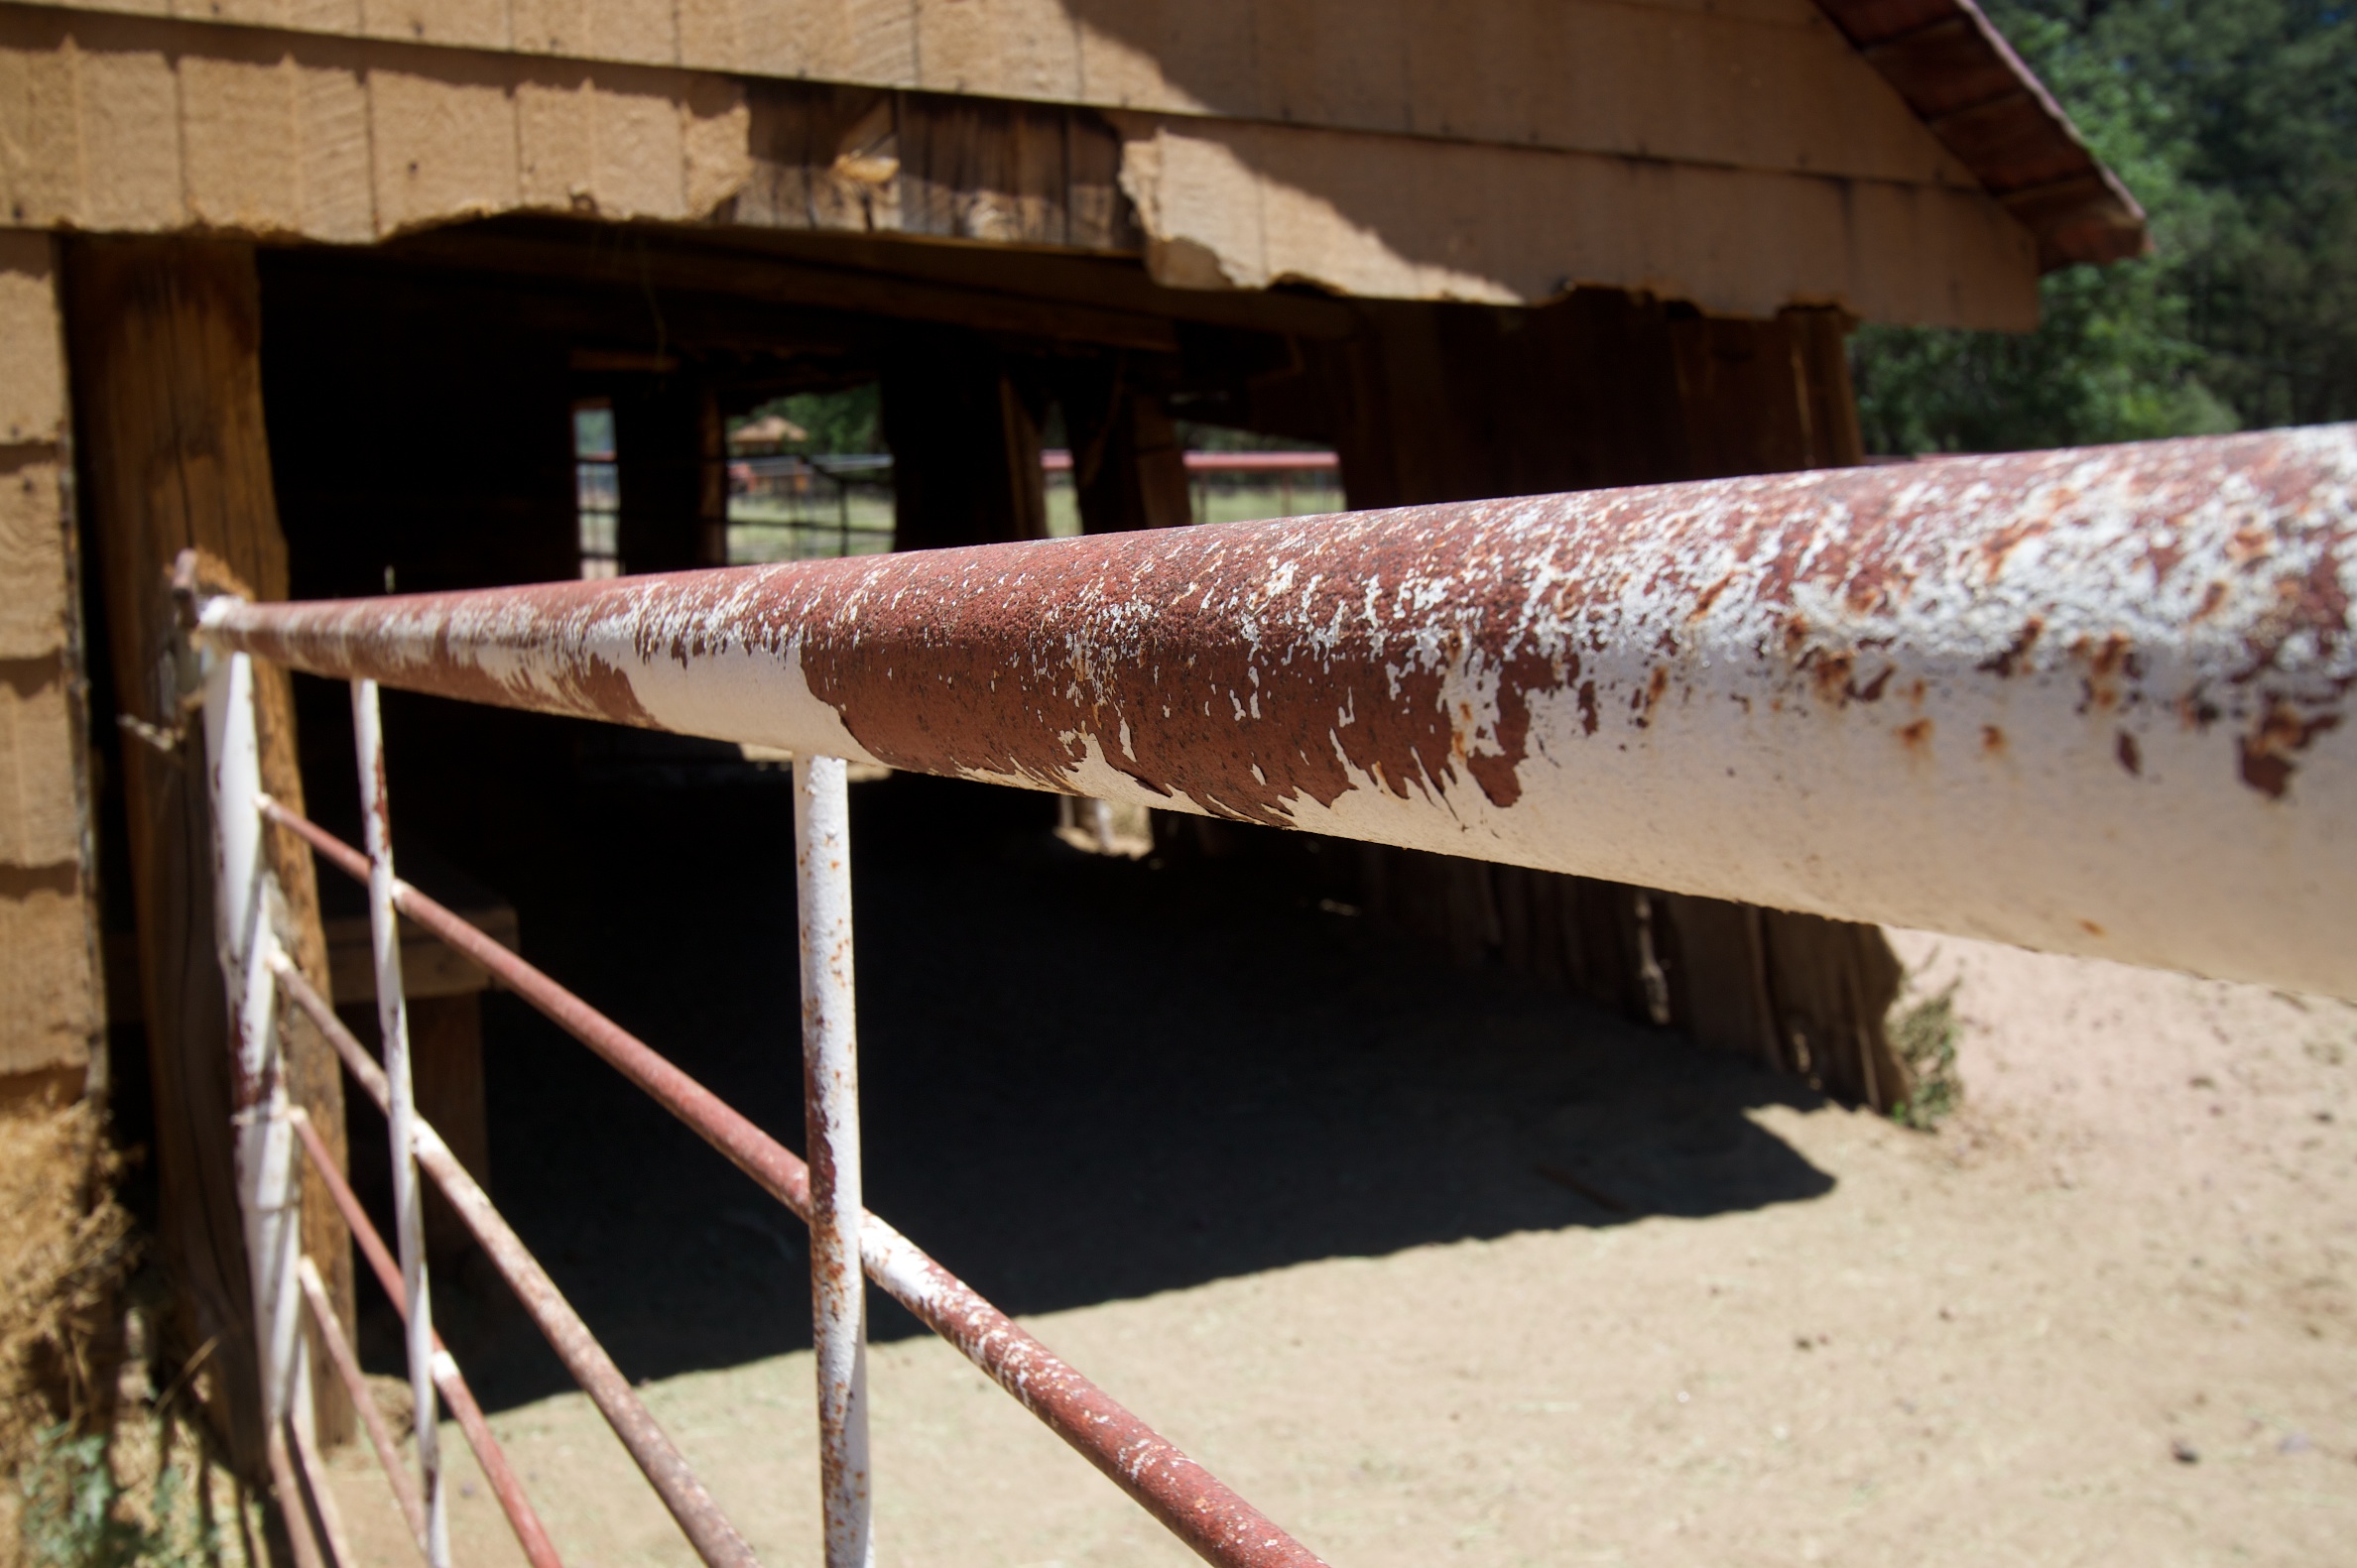
wood, roof, wall, material